Fall River Manufactory

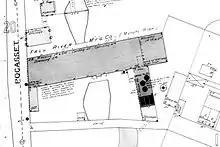
1893 map of Fall River Mfg. Co.

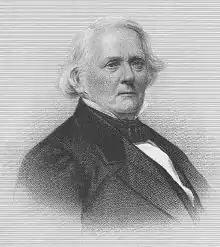
David Anthony, founder of the Fall River Manufactory

The Fall River Manufactory (later known as Fall River Manufacturing Company) was the first cotton mill to be constructed across the Quequechan River in Fall River, Massachusetts (then known as Troy), United States. It was also the first successful textile mill in the area. (Although an earlier mill had been established by Joseph Durfee in 1811 in nearby Tiverton, Rhode Island, it was never very successful.)